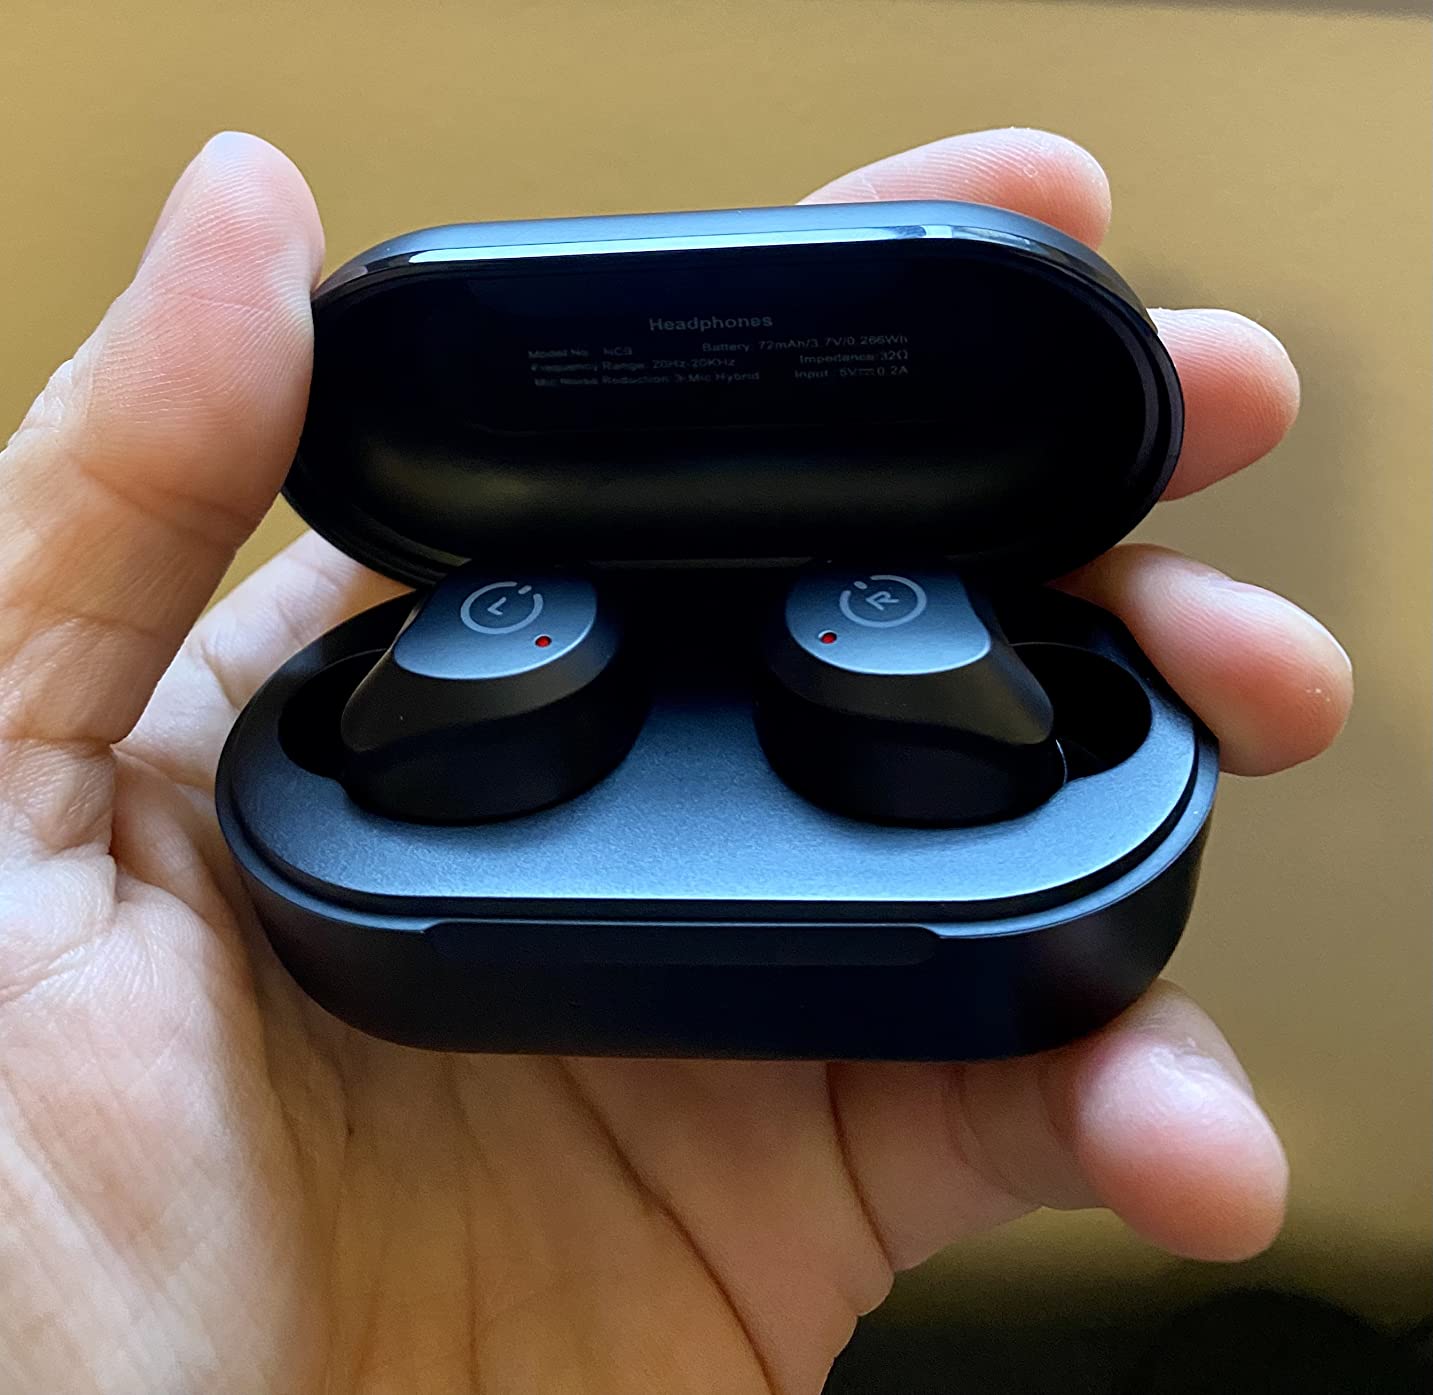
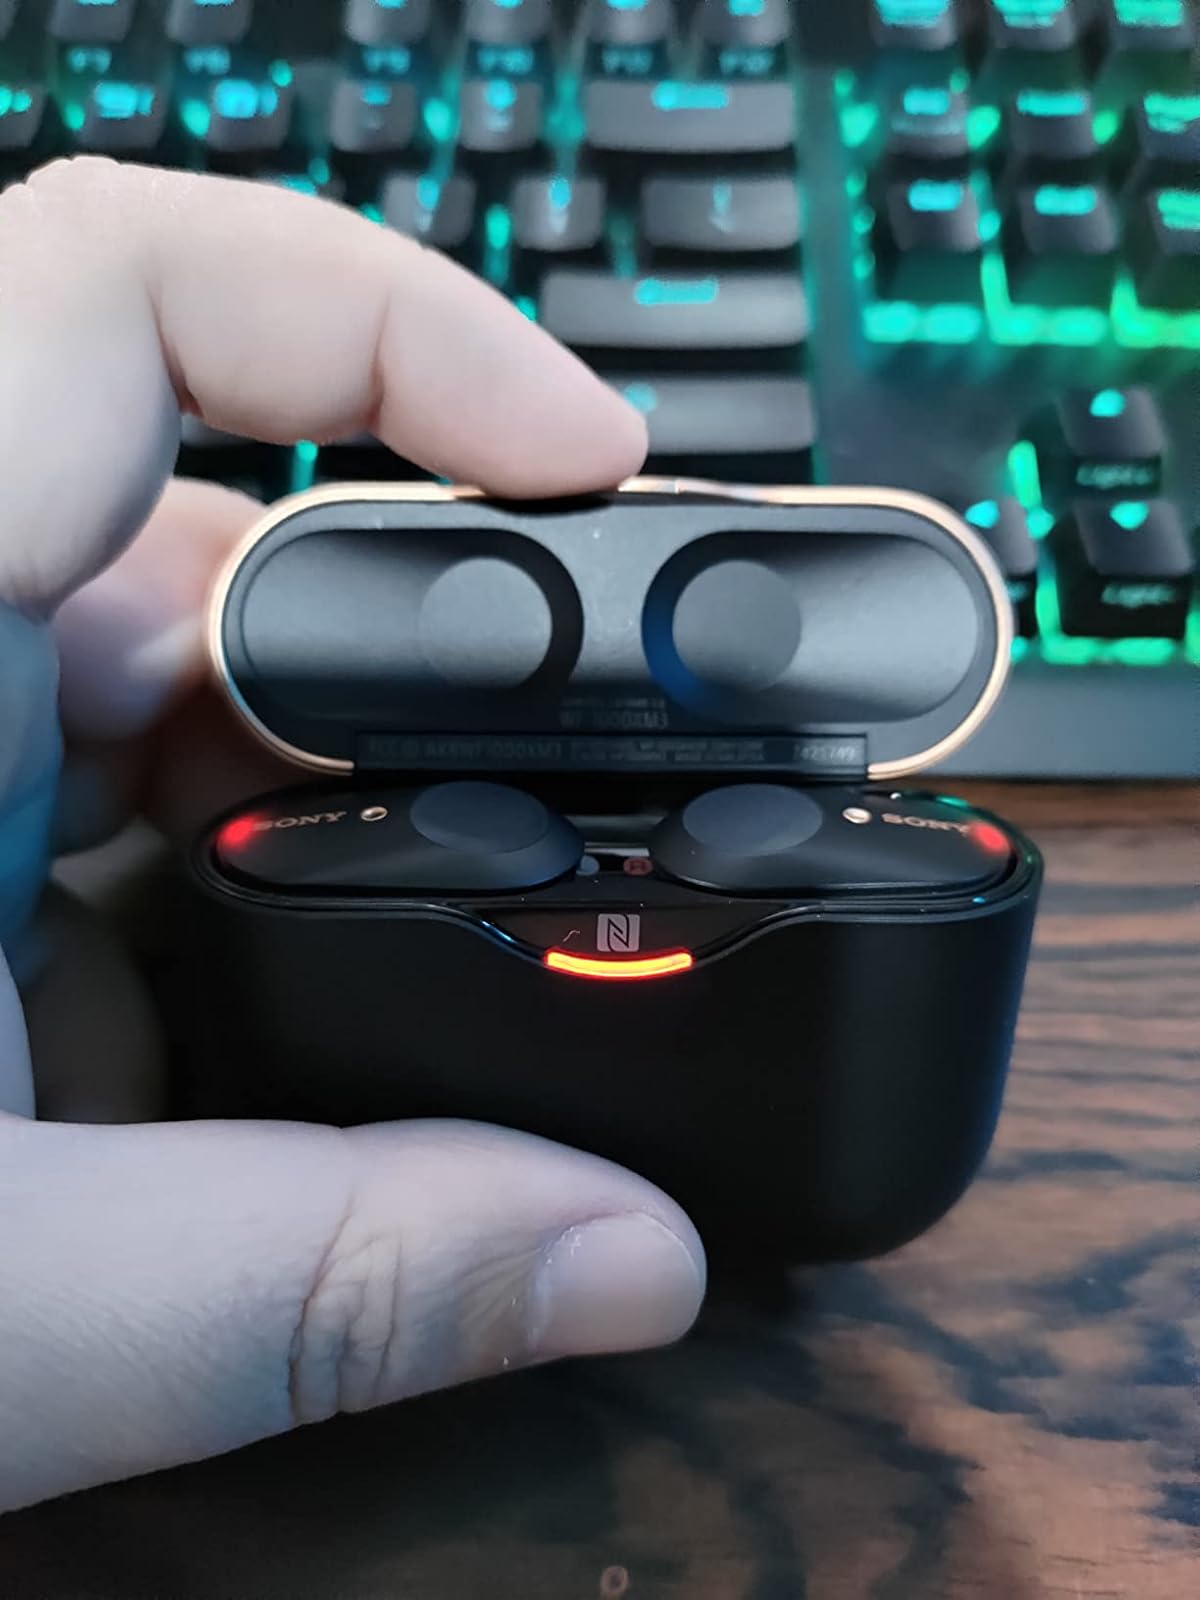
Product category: earbuds
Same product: no